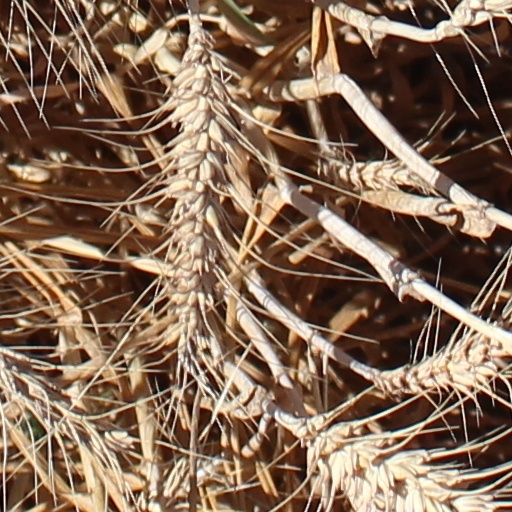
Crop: wheat